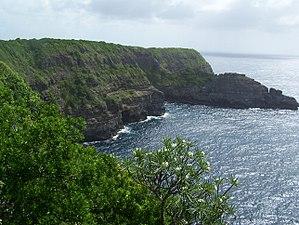
Pointe de la Petite-Tortue sur Grande-Terre, Guadeloupe
Anse-Bertrand est une commune française, située dans le département de la Guadeloupe. Ses habitants sont appelés les Ansois.